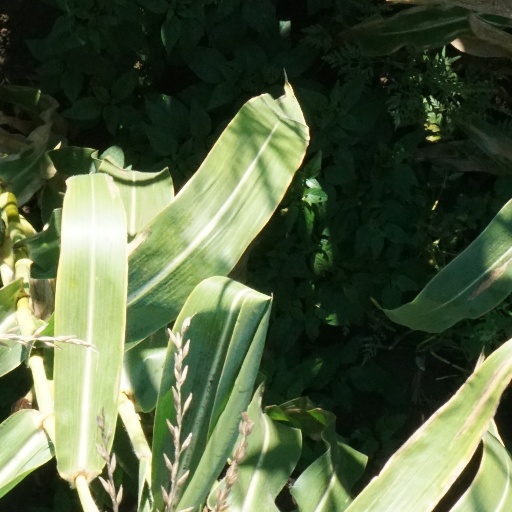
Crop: maize; corn